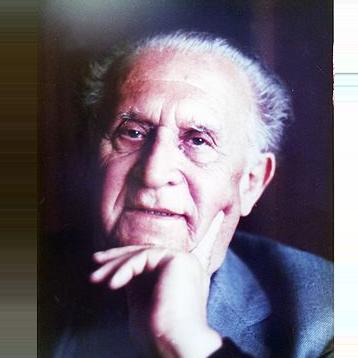
Age: 81